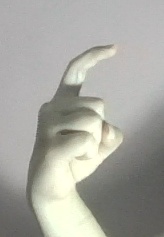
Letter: ra